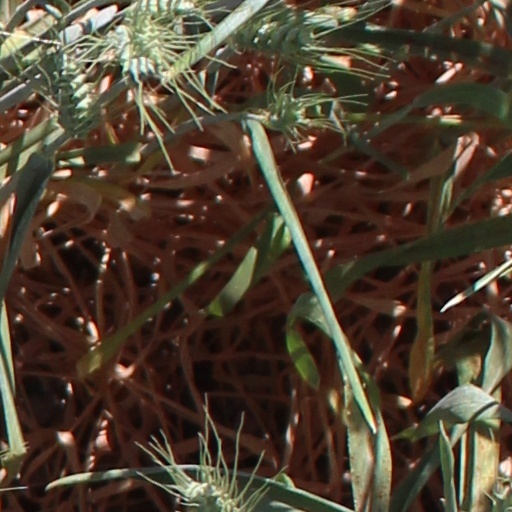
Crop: wheat